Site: brandenburg
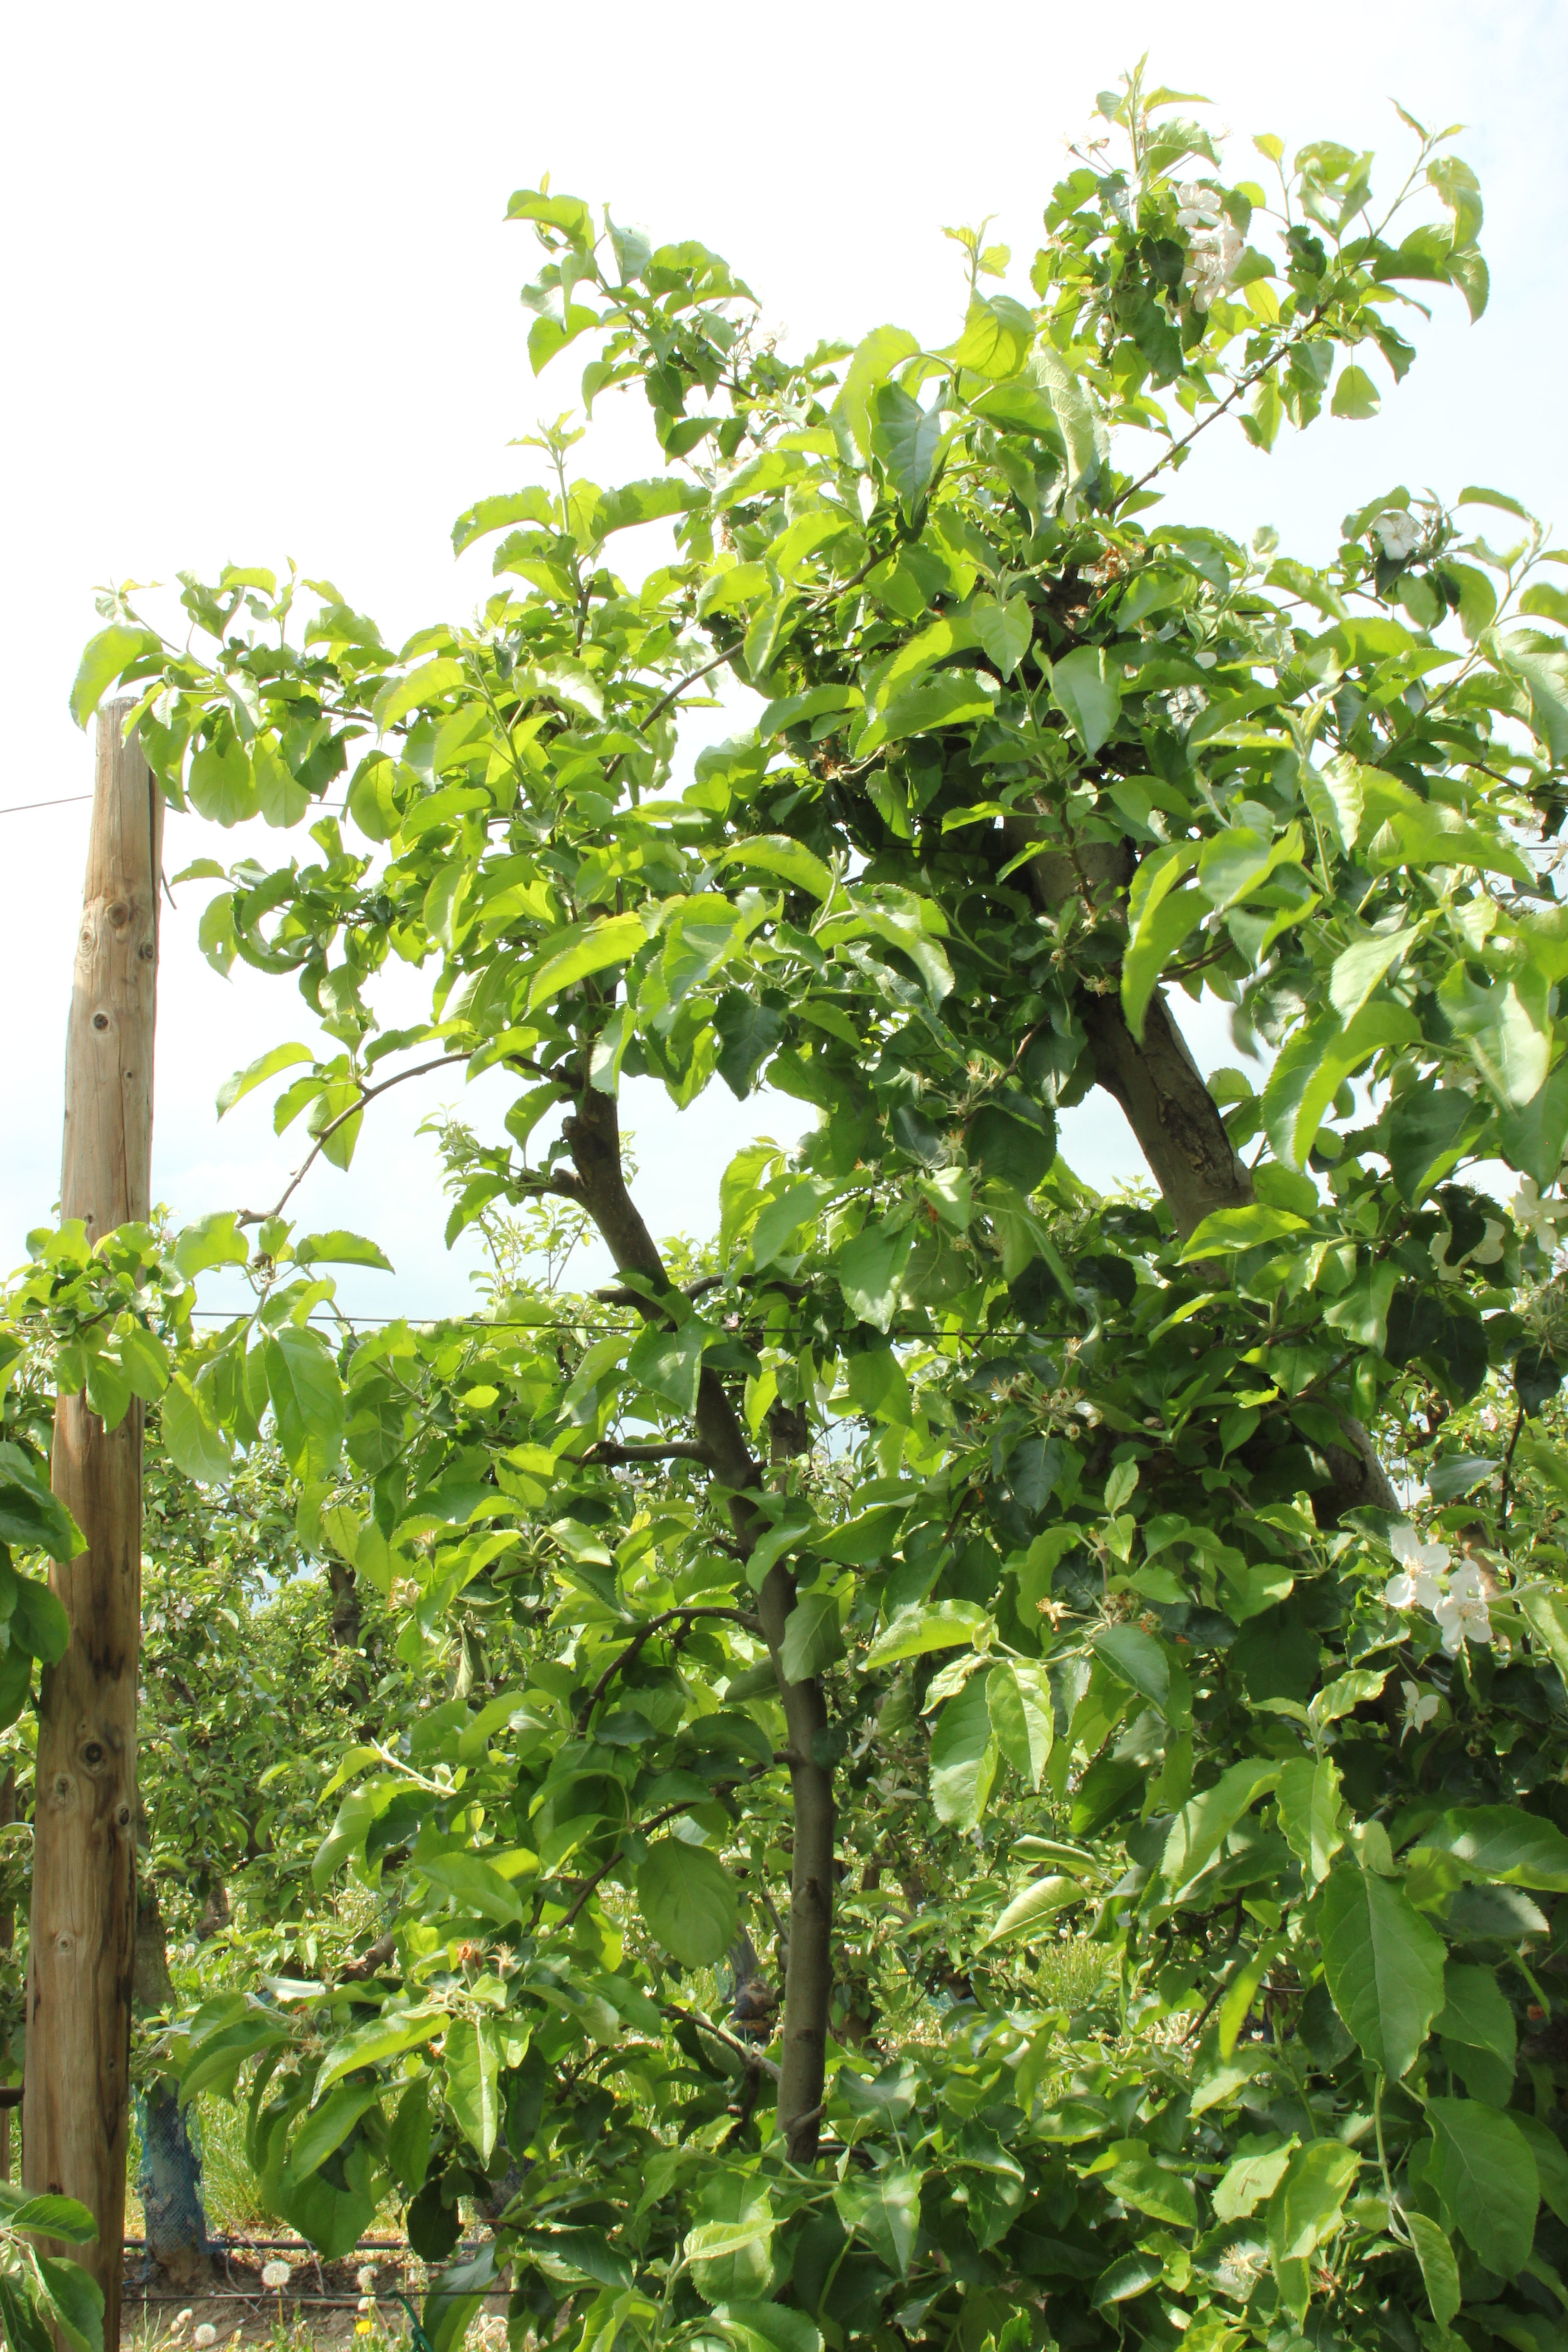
Growth stage (BBCH 67): Flowering